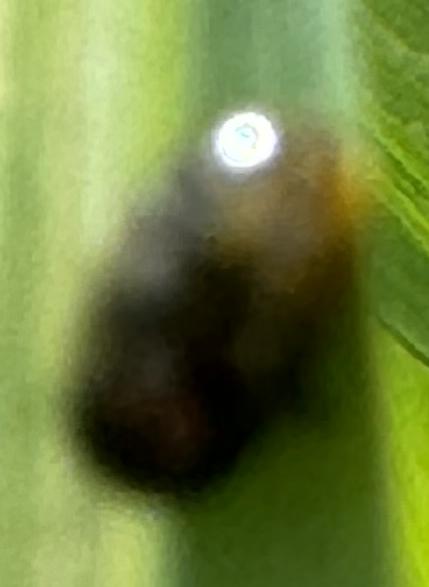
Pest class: cereal_leaf_beetle